Liberal Army Air Field

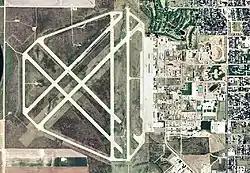
2006 USGS airphoto of the former Liberal Army Airfield

Since the end of World War II, the installation has been operated by the city of Liberal as its municipal airport. One of the runways is maintained for use primarily by general aviation, although limited commercial airline service is offered. The large airfield remains intact, with a few sections of concrete removed to limit access. The large parking apron remains, part of it used by the Mid-America Air Museum. The base station has been totally redeveloped into a light industrial park, university campus and recreation fields. Many streets remain along with the outline of the base parade ground and headquarters.